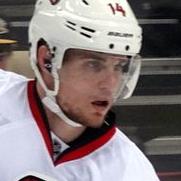
Age: 26